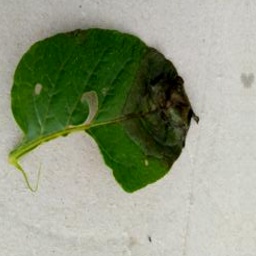
Etiqueta: Late Blight